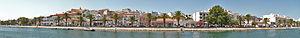
L'Algarve est une région administrative située au sud du Portugal continental. La ville de Faro en est la capitale administrative ; ses habitants sont appelés Algarviens. Il s'agit d'une des régions touristiques estivales les plus importantes du Portugal et d'Europe, grâce à ses plages et son patrimoine historique.